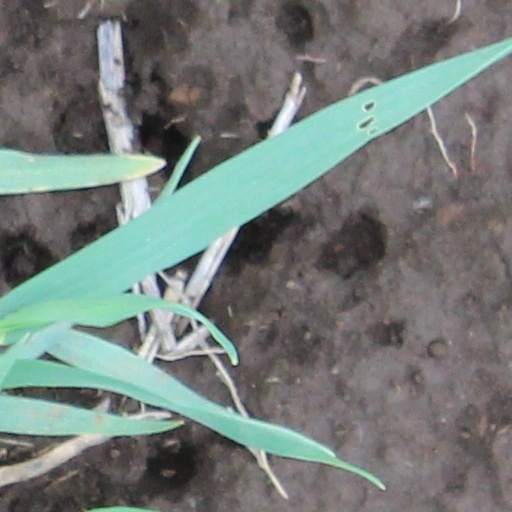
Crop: wheat